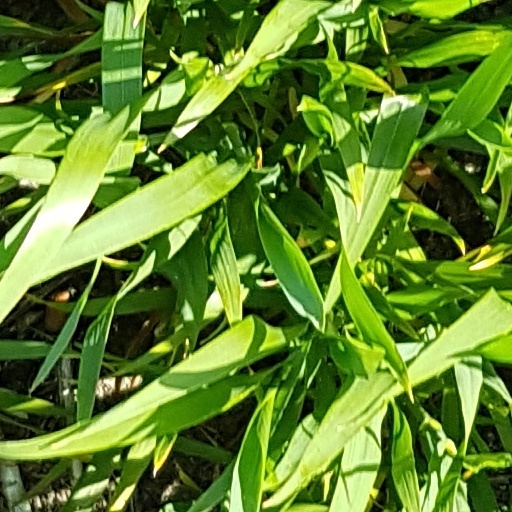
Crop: wheat